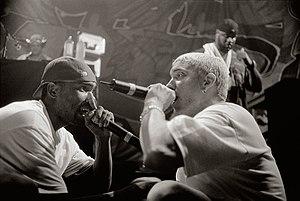
"Eminem, souvent stylisé EMINƎM, de son vrai nom Marshall Bruce Mathers III, né le 17 octobre 1972 à Saint Joseph dans l'État du Missouri, est un rappeur américain, également producteur, acteur, compositeur, et fondateur de label. En plus de sa carrière solo, il est aussi membre du groupe D12, dont il est le cofondateur, et compose le duo Bad Meets Evil avec Royce da 5'9"". Il a également fait partie, dans sa jeunesse, d'un groupe nommé Soul Intent.
Proof, de son vrai nom Deshaun Dupree Holton, est un rappeur et producteur américain. Auteur de deux albums, il est surtout connu pour être l'un des membres fondateurs de D12 dont les deux albums rencontrèrent un grand succès aux États-Unis. Il est également connu du grand public pour son amitié et ses nombreuses collaborations avec le rappeur Eminem. Il se fit aussi remarquer grâce à quelques collaborations avec des rappeurs de renom tels que Dr. Dre, 50 Cent ou encore Nate Dogg. Il était un ami d’enfance du rappeur Eminem, qui vivait dans le même quartier et était souvent un cirque médiatique lors de ses concerts.